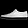
Label: Sneaker